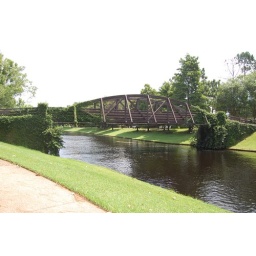
Small bridge over river